Ghantakarna Mahavir

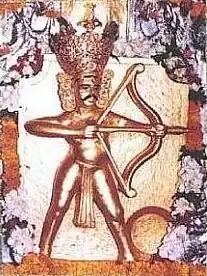
Ghantakarna Mahavir

Ghantakarna Mahavira is one of the fifty-two "vira"s (protector deities) of Svetambara Jainism. He is chiefly associated with Tapa Gaccha, a monastic lineage. He was a deity of the Jain "tantrik" tradition. There is a shrine dedicated to him at the Mahudi Jain Temple established by Buddhisagar Suri, a Jain monk, in nineteenth century. It is one of the popular Jain pilgrimage centres of India.